Ultimate Spider-Man

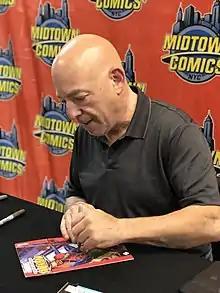
Writer Brian Michael Bendis signing a copy of the series' first issue at Midtown Comics in Manhattan.

"Ultimate Spider-Man" was the first series to be published in the Ultimate Marvel line. Publisher Bill Jemas wanted to re-invent the Marvel Universe because he felt that, with over 40 years of backstory, it had become inaccessible to new readers, and he wanted to start with a re-invented Spider-Man. Initially, Marvel Editor-in-Chief Joe Quesada was skeptical because 1998's "", a previous attempt at re-envisioning Spider-Man's early adventures, had failed both critically and commercially.